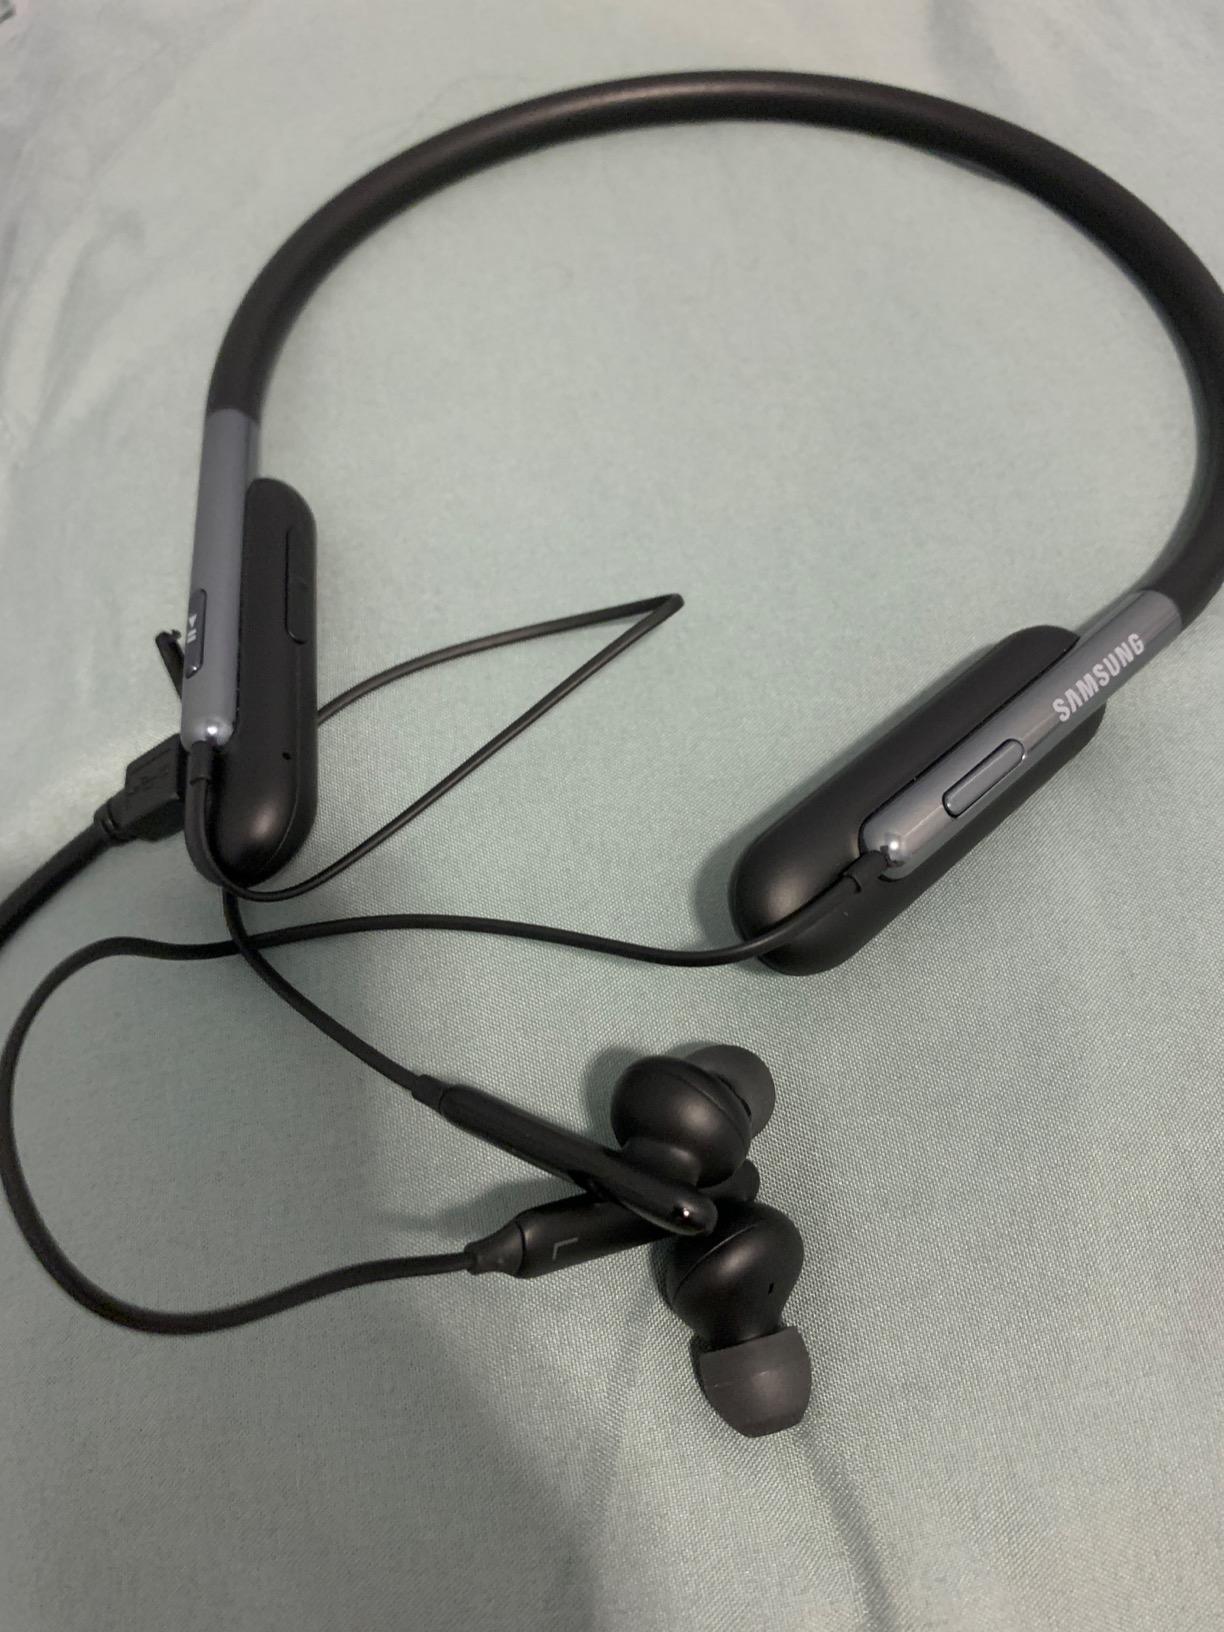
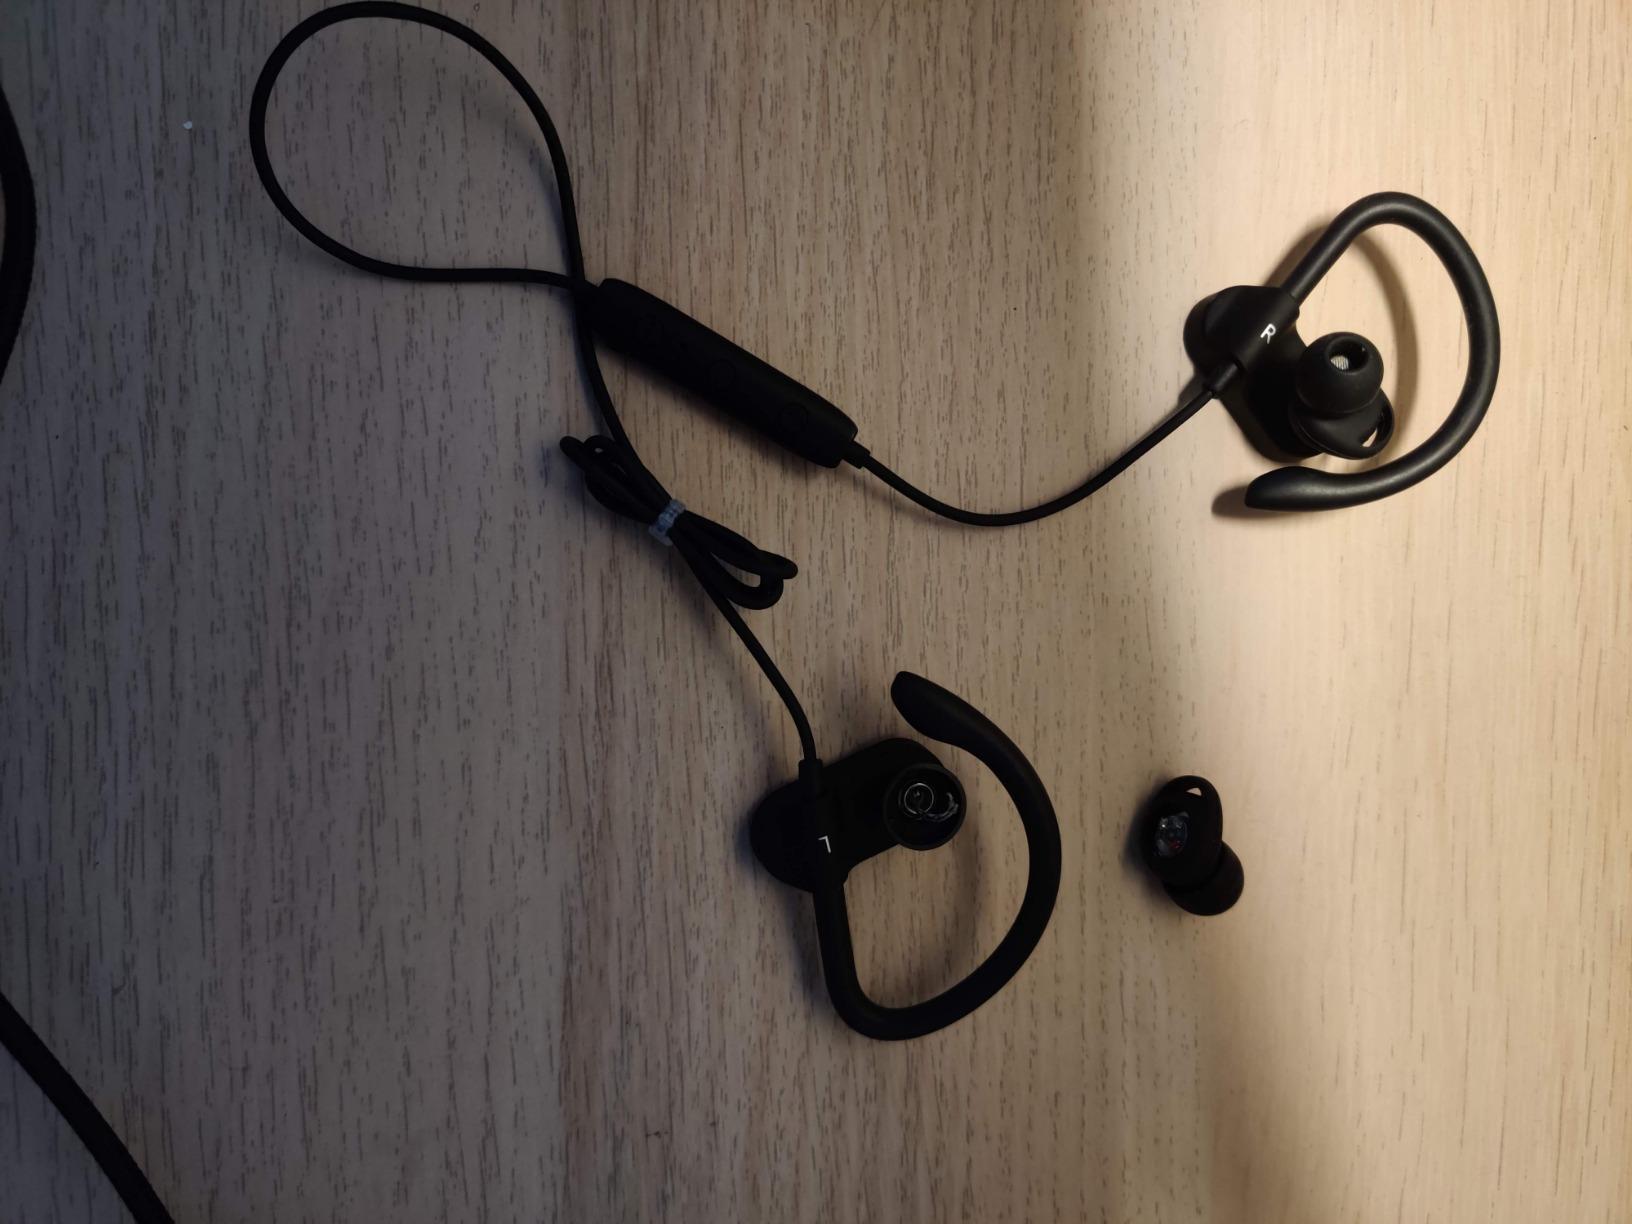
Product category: headphones
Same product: no